US Salernitana 1919

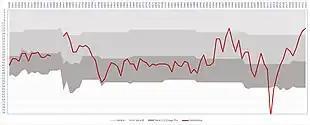
The performance of Salernitana in the Italian football league structure since the first season of a unified Serie A (1929/30).

Unione Sportiva Salernitana 1919 is an Italian professional football club based in Salerno, Campania. The original club was founded in 1919 and has been reconstituted three times in the course of its history, most recently in 2011. The current club is the heir of the former "Salernitana Calcio 1919", and it restarted from Serie D in the 2011–12 season. Salernitana returned to Serie A in 2021, after a break of 23 seasons, having finished second in Serie B. Their tenure at the top level lasted until the 2023–24 season, when they were relegated back to Serie B. In the 2024-25 season, following the defeat against Sampdoria in the relegation playoff, Salernitana is relegated to Serie C. It is an associated member of European Club Association.